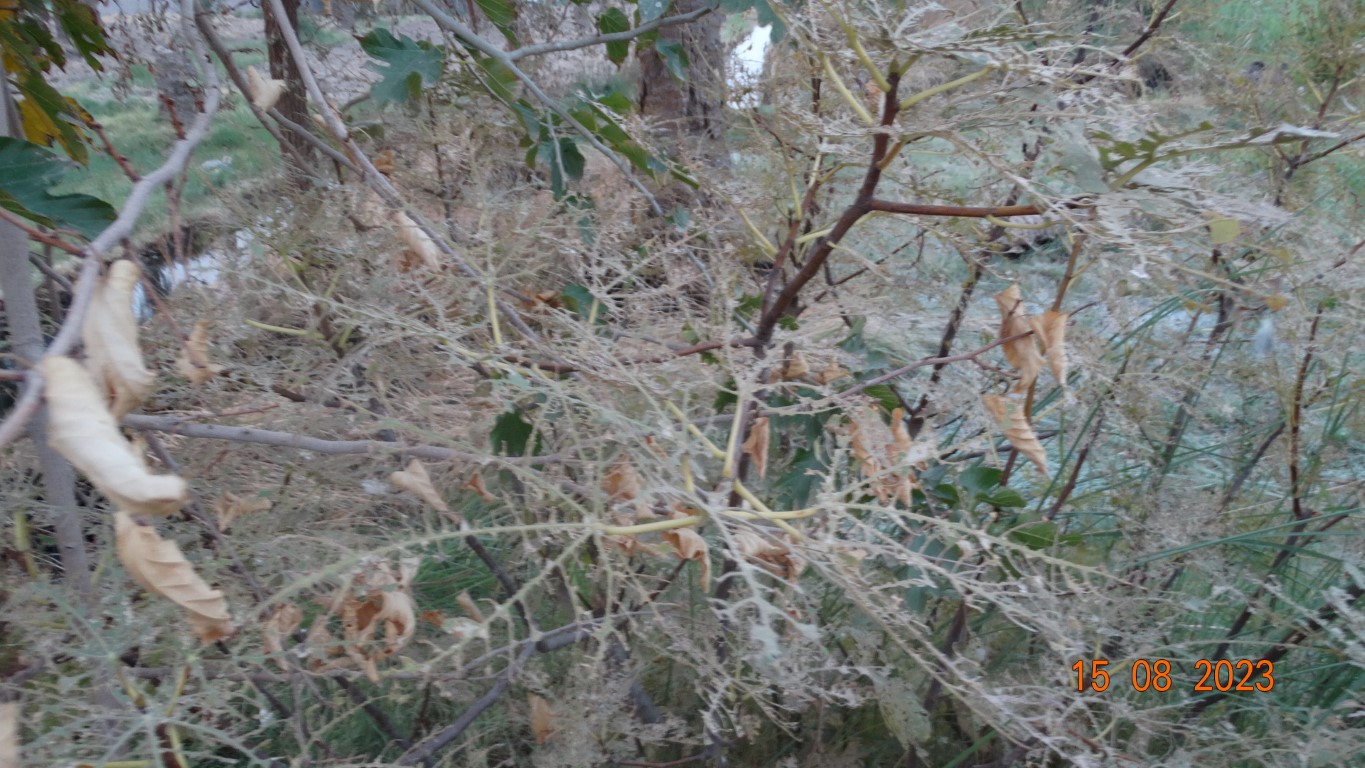
Label: infected